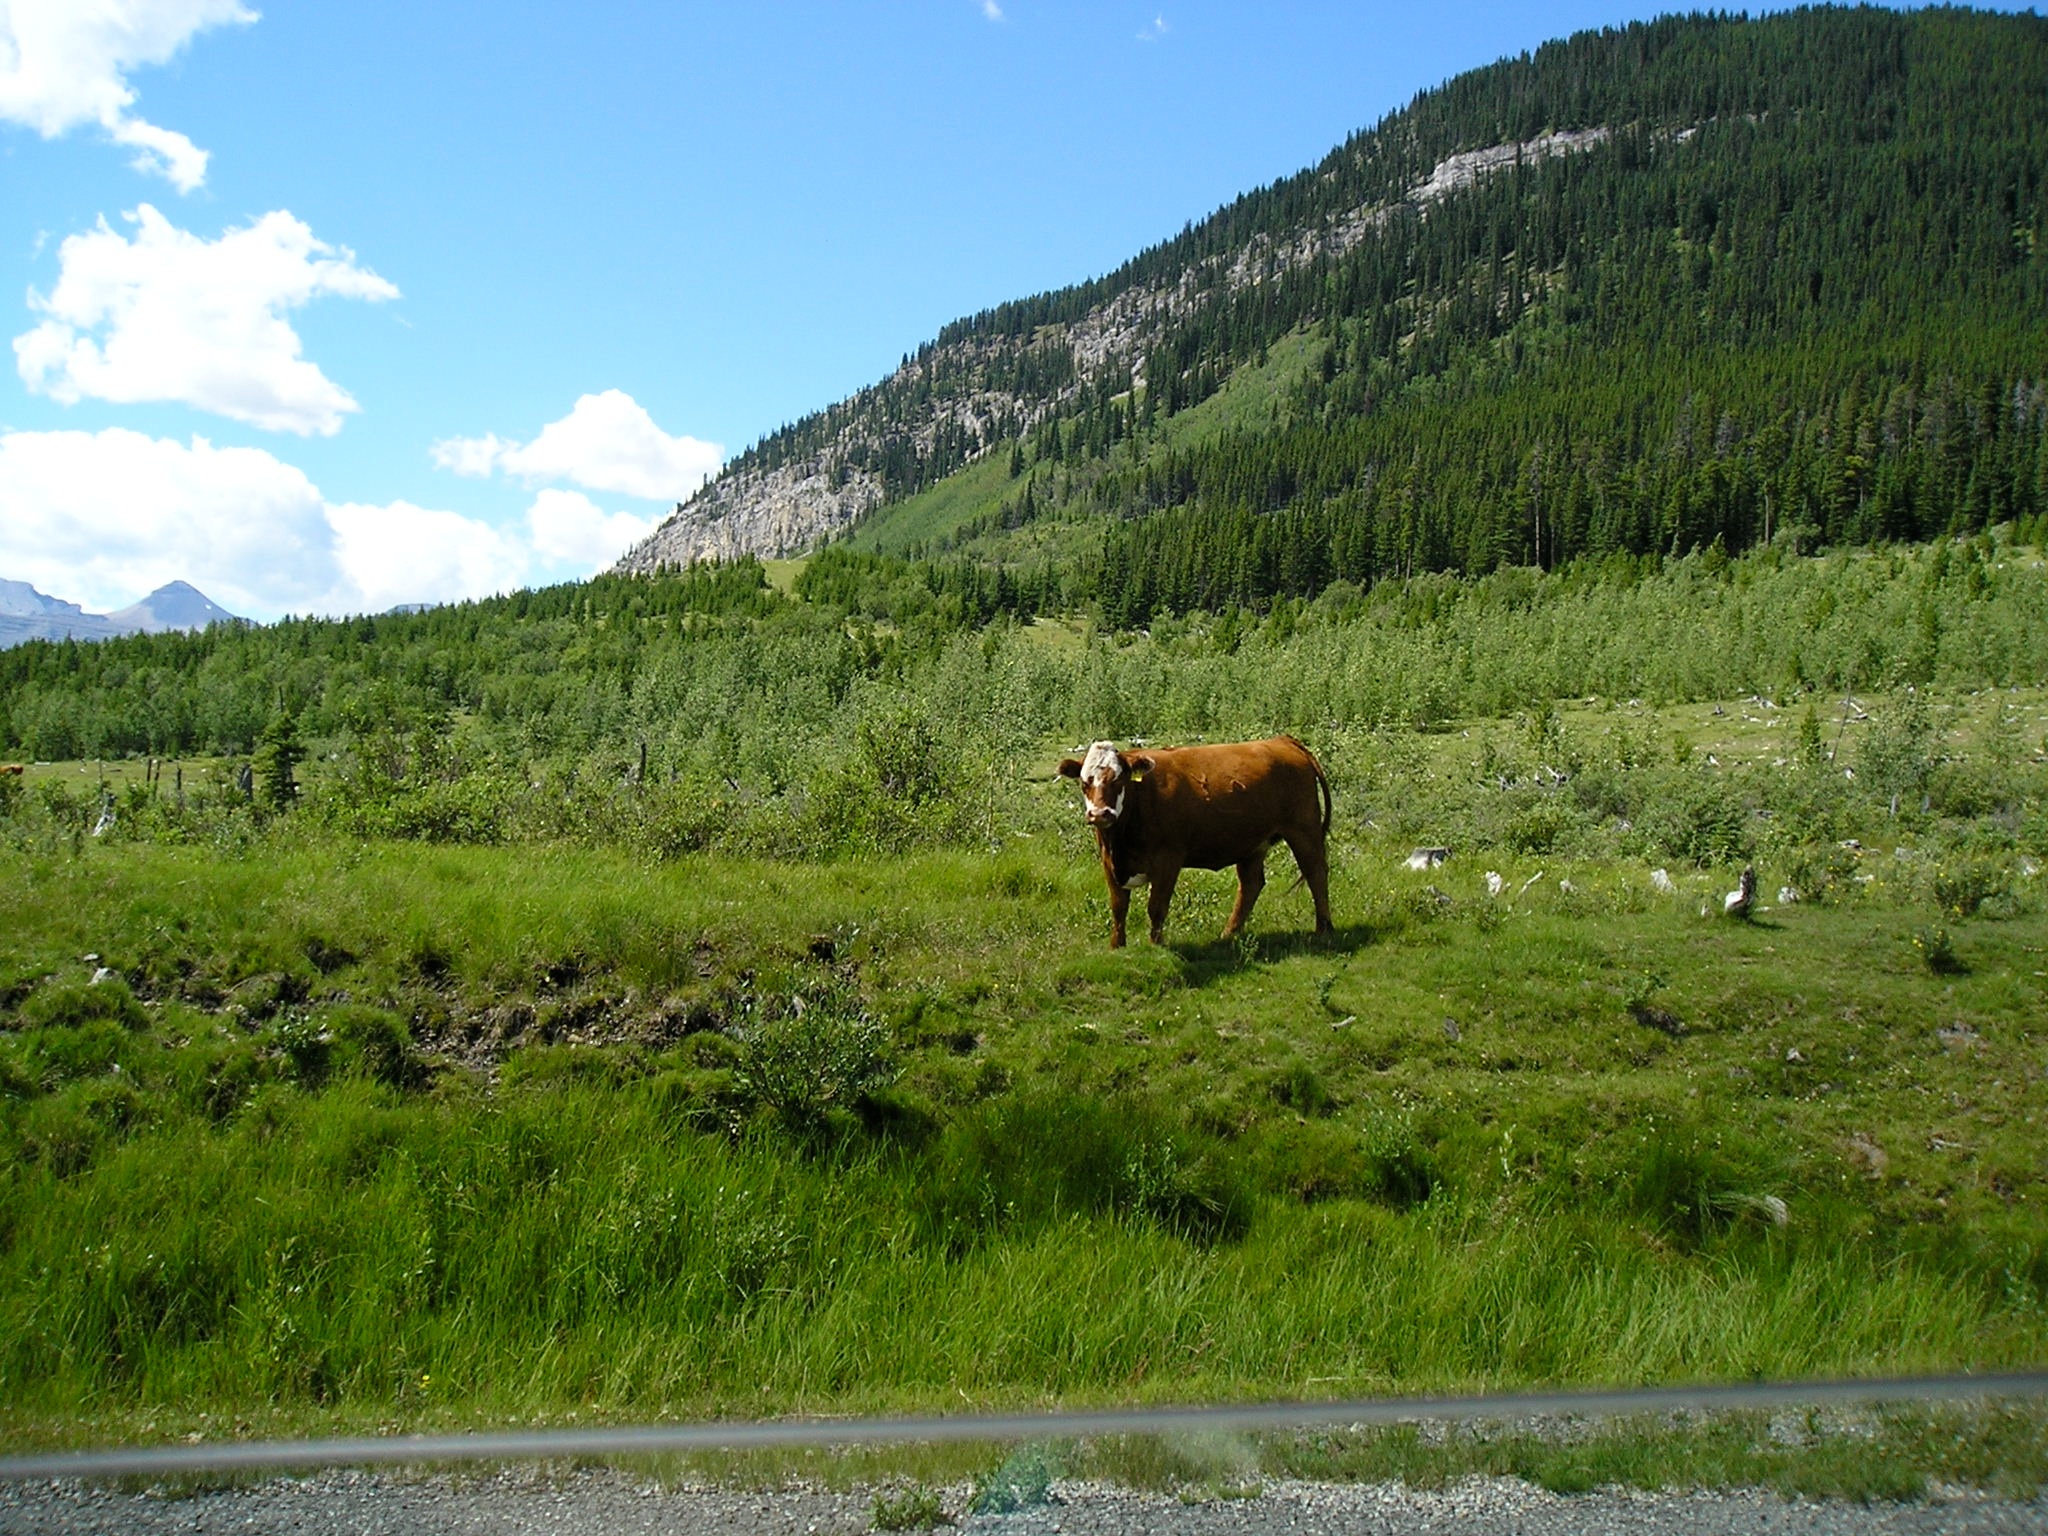
wilderness, mountain, meadow, prairie, hill, valley, mountain range, pasture, grazing, highland, grassland, plateau, habitat, ecosystem, rural area, geographical feature, mountainous landforms, cattle like mammal